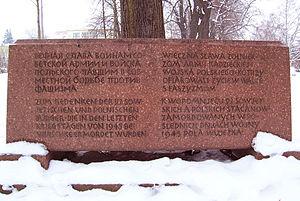
La bataille de Bautzen est une des dernières batailles de chars du Front de l'Est à la fin de la Seconde Guerre mondiale. Elle se déroule du 21 au 26 avril 1945 autour de Bautzen en Saxe et des combats sporadiques ont lieu encore en ville et dans les environs, jusqu'au 30 avril.